History of Ipswich Town F.C.

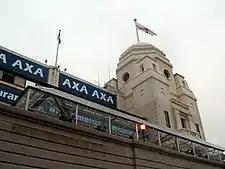
Ipswich won the First Division play-off final at Wembley Stadium in 2000.

From 1987 to 1990, Ipswich Town were managed by John Duncan, but achieved only mid-table finishes each season with the club gaining a reputation as a "competent Second Division side". Duncan was sacked in June 1990 and was replaced by John Lyall, whose 14-year reign as West Ham United manager had ended the previous summer. During that time the Hammers had won the FA Cup twice and finished third in the league. Lyall guided Ipswich to a mid-table finish in the 1990–91 season but a considerable improvement the following season led to winning the Second Division championship. The team was promoted to join the inaugural season of the FA Premier League.